Marco Simone

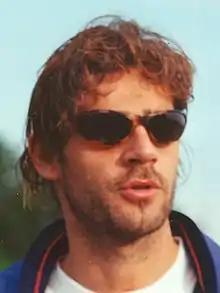
Simone in early 2000s

Marco Simone (born 7 January 1969) is an Italian professional football manager and former player. As a player, he was a striker and winger.